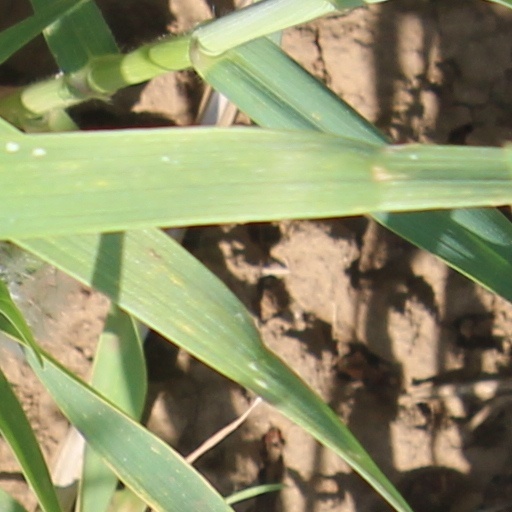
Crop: wheat